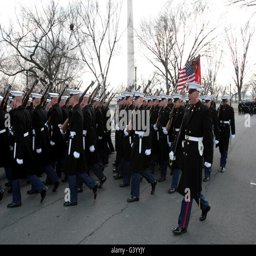
armed force participate in the presidential inaugural parade